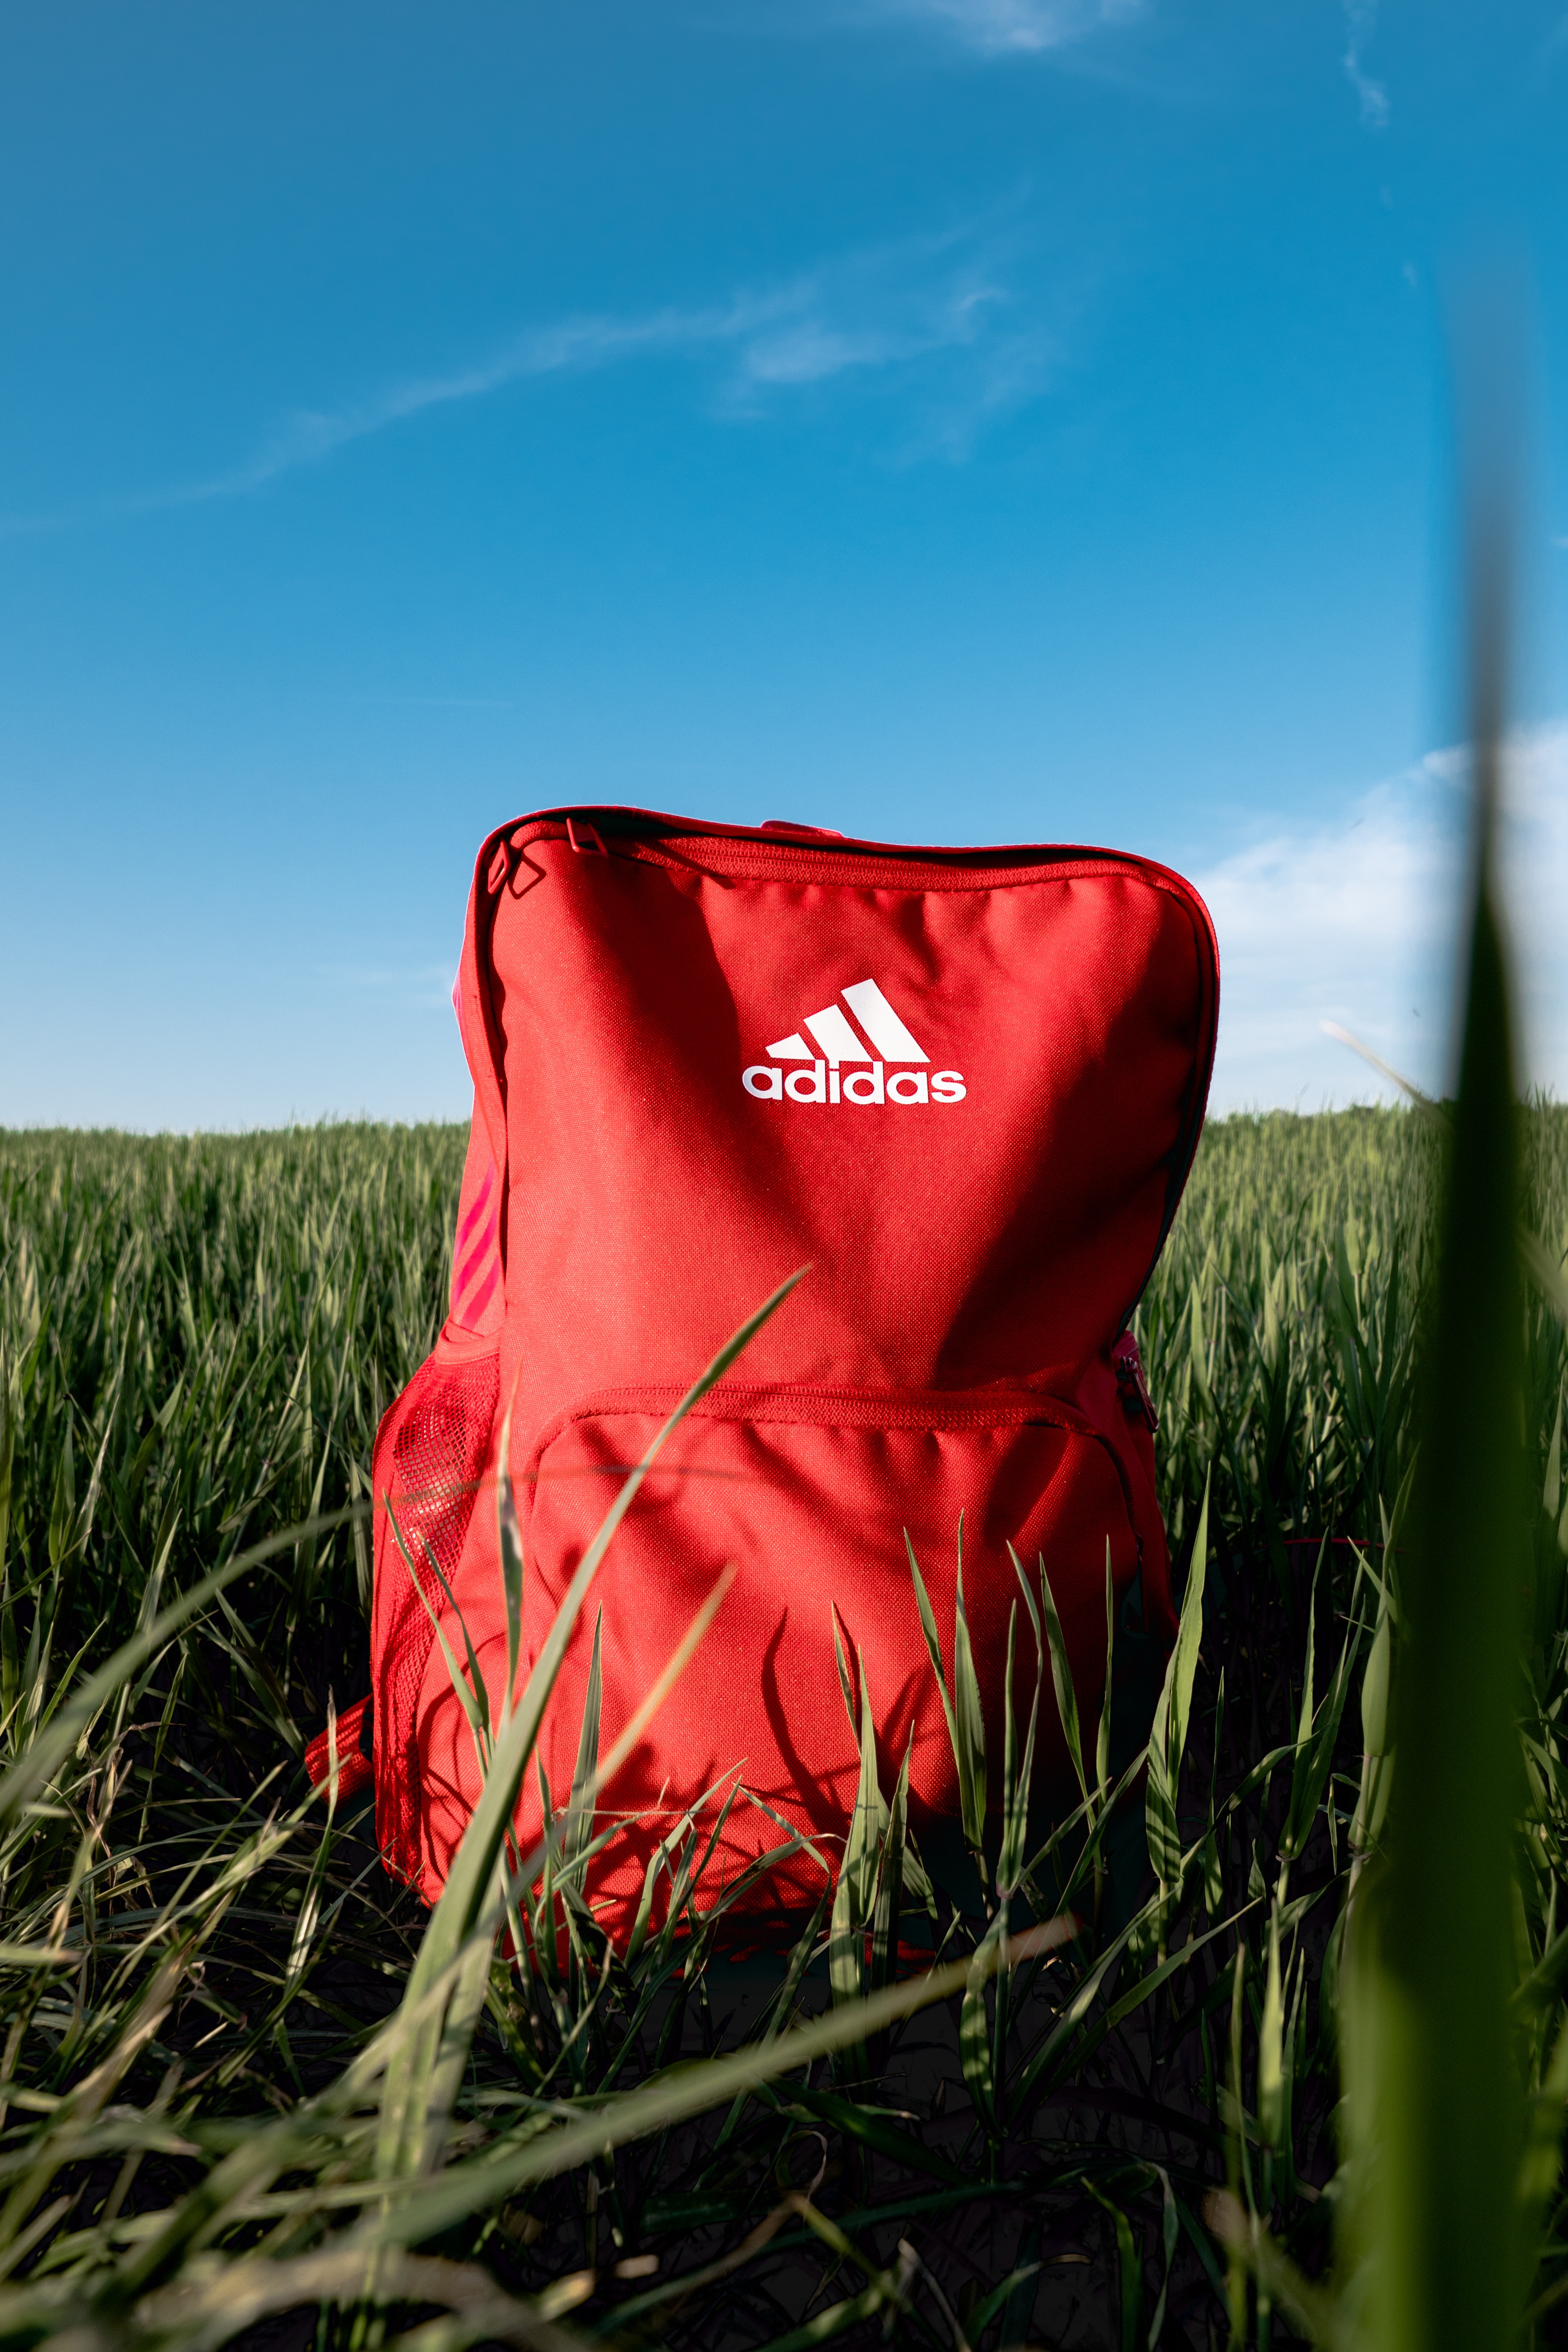
red, grass, sky, grass family, grassland, plant, field, coquelicot, meadow, Colorfulness, flower, photography, cloud, landscape, wildflower